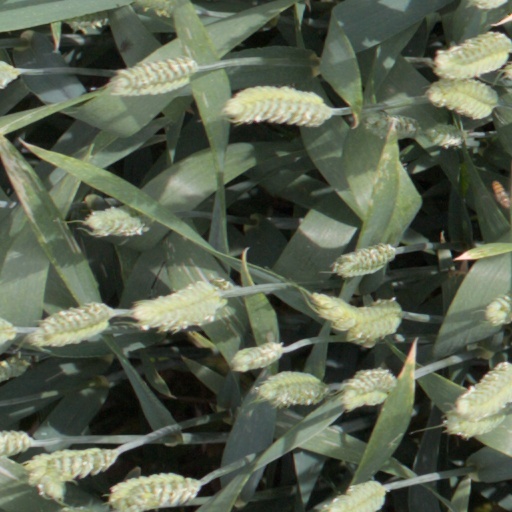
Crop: wheat